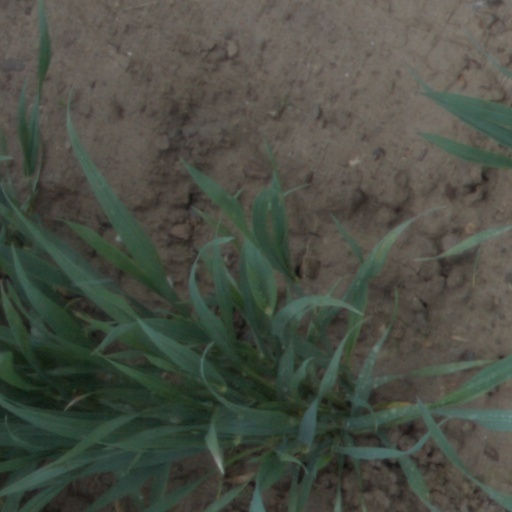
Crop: wheat